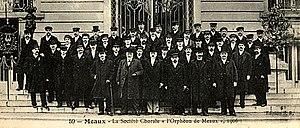
Orphéon désigne soit une chorale d'homme, soit un instrument de musique fixe, à cordes et à clavier, dans lequel le son est produit par une roue qui frotte les cordes comme dans une vielle à roue.